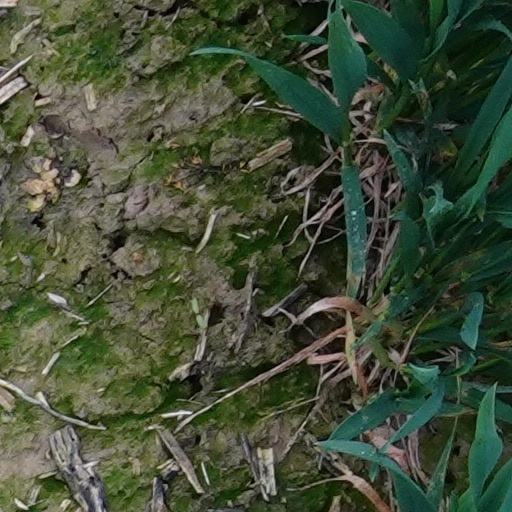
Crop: wheat